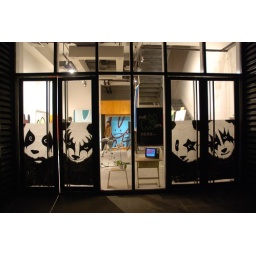
gagosian , white cube and saatchi are moving in next door we are stoked